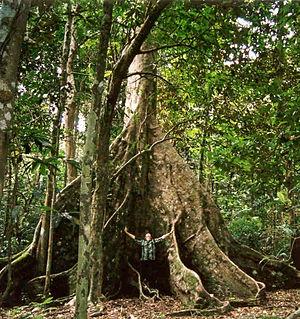
Dracontomelon vitiense — Nakatambol. Vatthe Conservation Park, Espiritu Santo, Vanuatu. Un arbre de fruits tropicaux sous-utilisés.